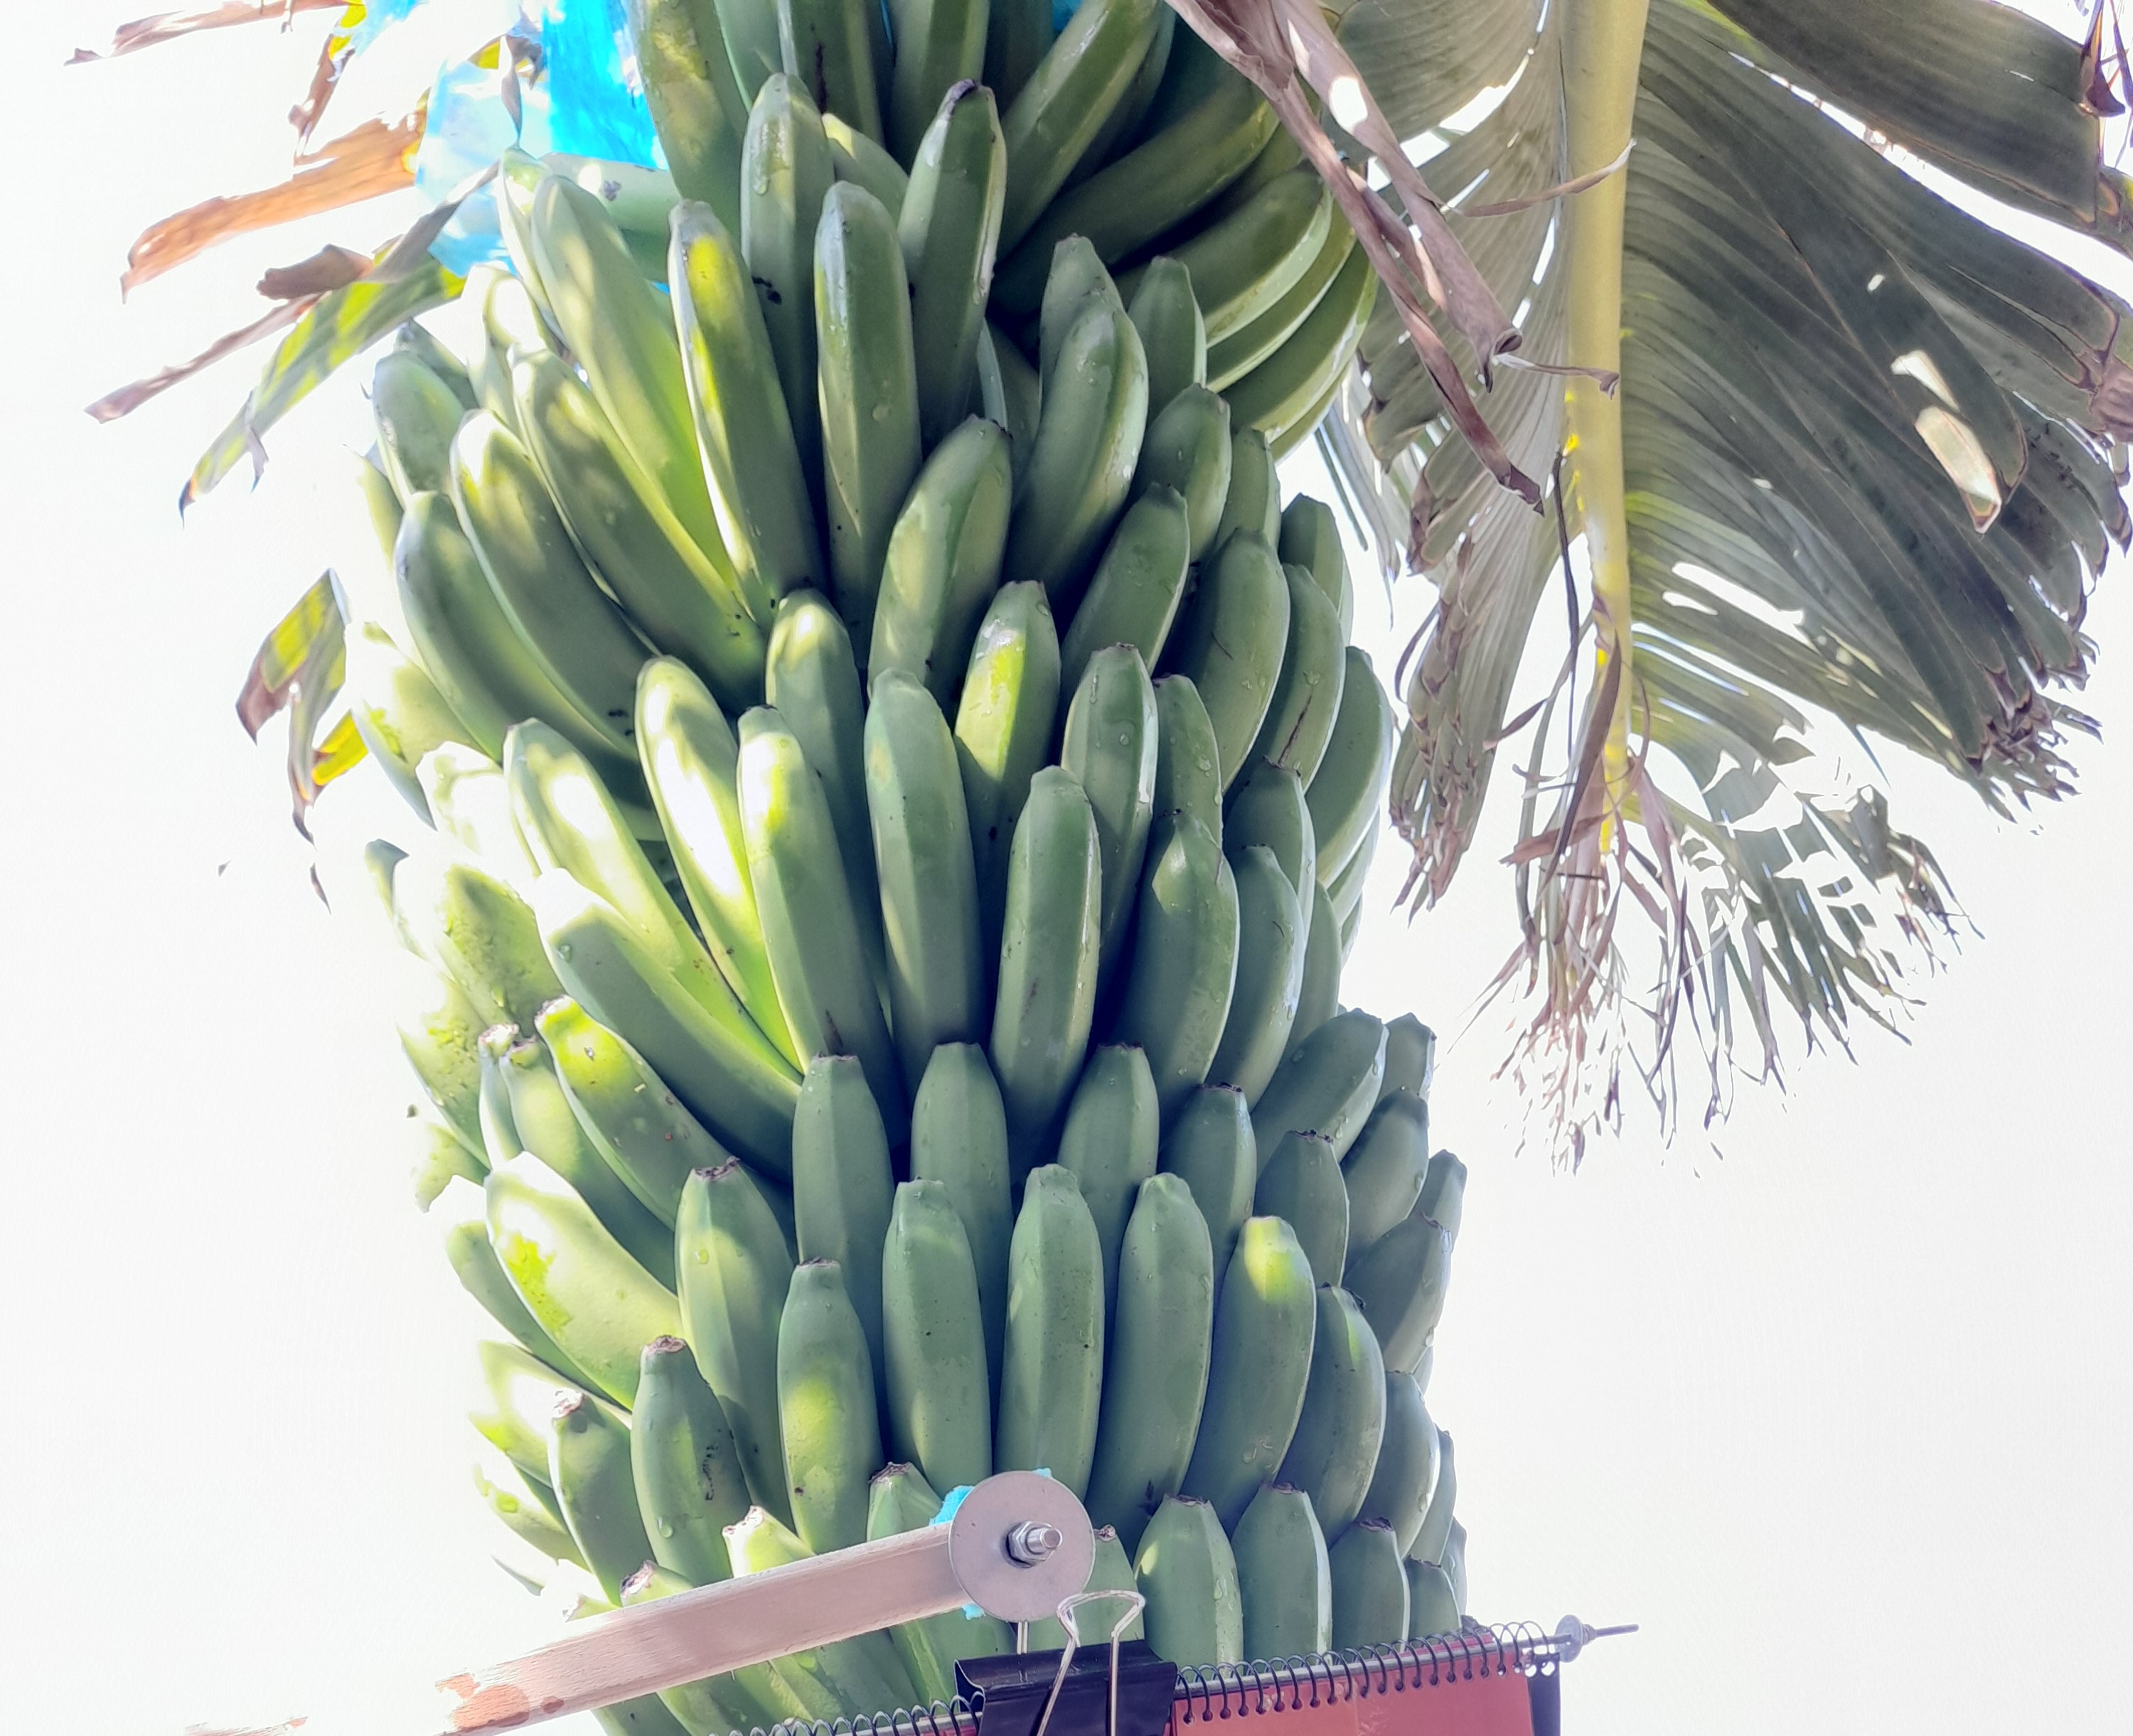
Label: Cut